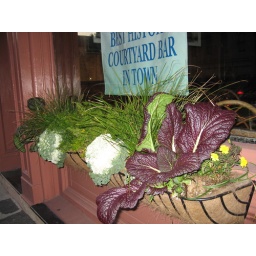
51 plant in club window